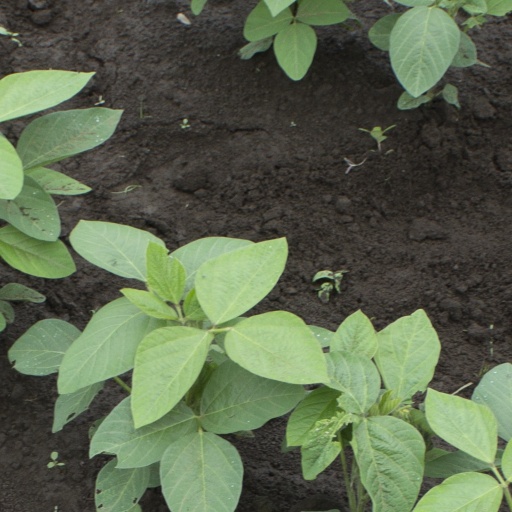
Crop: soybean